Yorkville, Toronto

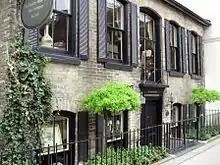
John Daniels' House, 1867

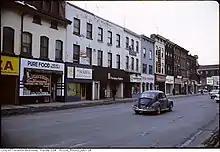
Stores in Yorkville, circa 1975

By the 1880s, the cost of delivering services to the large population of Yorkville was beyond the Village's ability. It petitioned the Toronto government to be annexed. Annexation came on February 1, 1883, and Yorkville's name changed officially from the "Village of Yorkville" to "St. Paul's Ward," and the former "Yorkville Town Hall" became "St. Paul's Hall."